House of Sombrerete

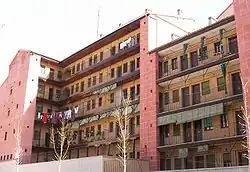

The House of Sombrerete (Spanish: "Corrala de Sombrerete") is a building located in Madrid, Spain. It was declared "Bien de Interés Cultural" in 1978.